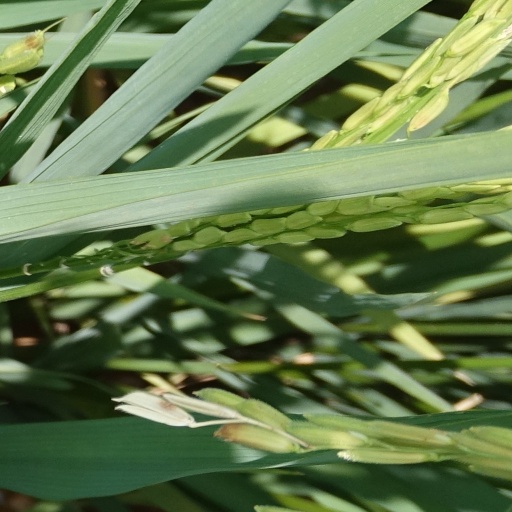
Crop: rice